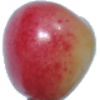
Label: cherry_rainier